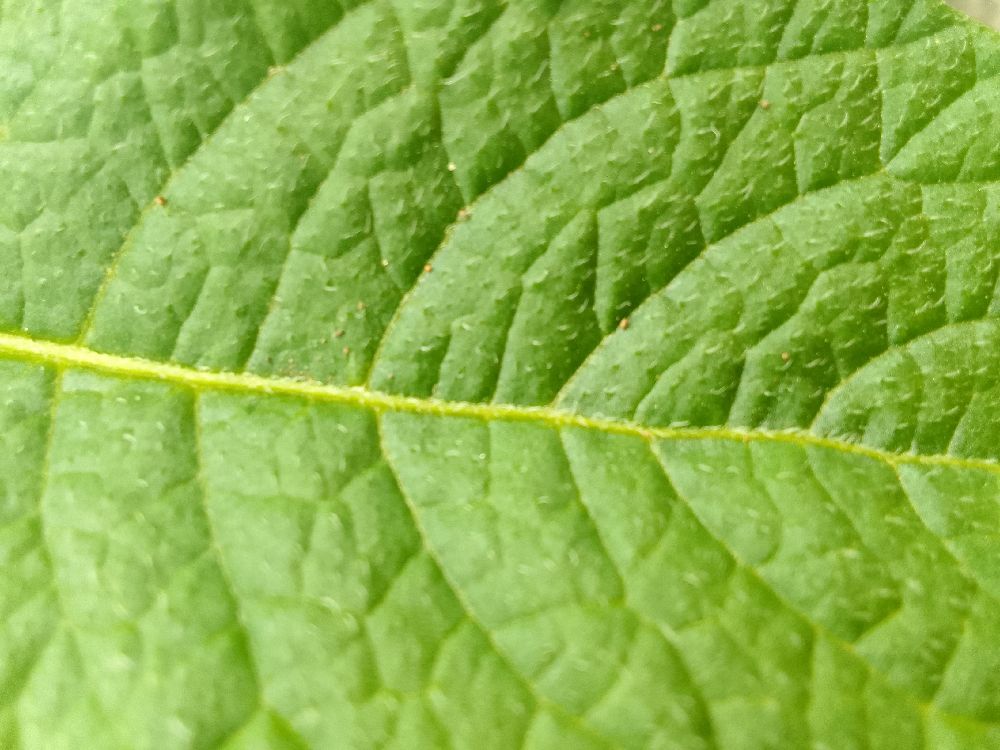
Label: Healthy